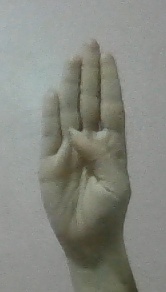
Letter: kaaf